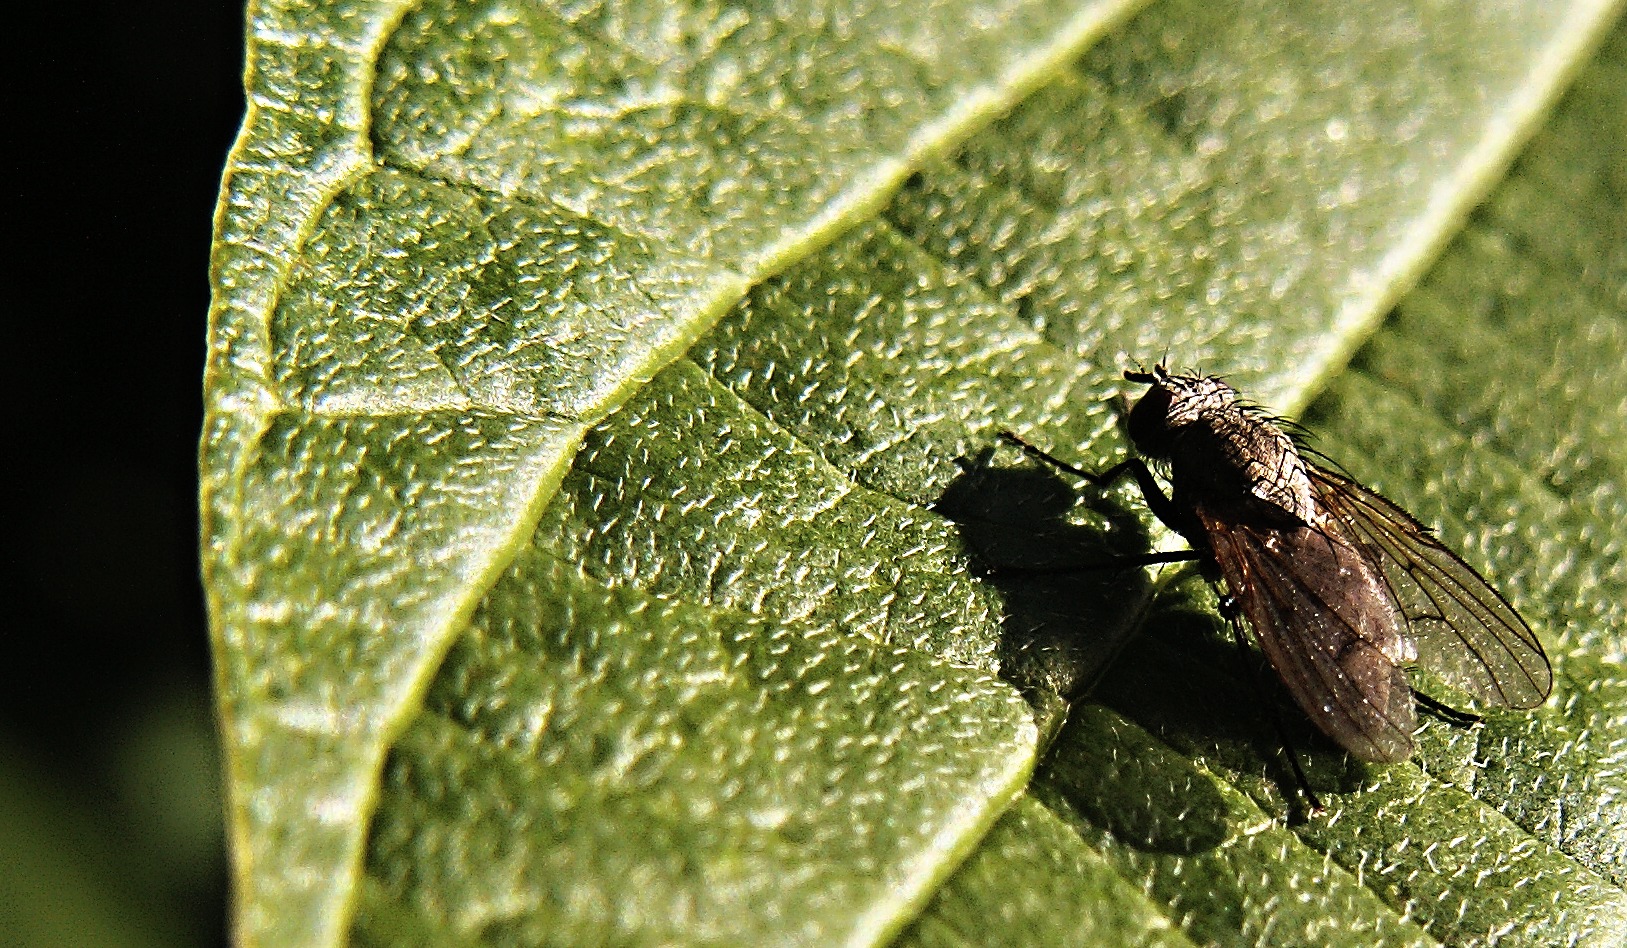
nature, grass, photography, morning, leaf, flower, fly, wildlife, green, insect, macro, botany, flora, fauna, invertebrate, close up, sheet, macro photography, plant stem, true bugs